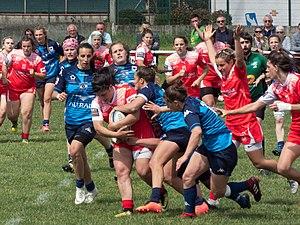
Le championnat de France féminin de rugby à XV de 1re division fédérale 2018-2019 voit s'affronter 33 équipes réparties dans 4 poules. Les deux équipes finalistes sont promues en Élite 2 à l'issue de la saison. Ce principe de promotion est valable sous réserve que les équipes « une » et « réserve » d’un même club ne soient pas amenées à évoluer dans la même division. L'équipe classée dernière de la poule de 9 sera reléguée en Fédérale 2, les autres clubs resteront en Fédérale 1 la saison prochaine.
Le Montpellier rugby club est un club de rugby à XV français basé à Montpellier dont l'équipe senior féminine participe au Championnat de France féminin de rugby à XV.
L'équipe féminine de l'Union sportive dacquoise, également surnommée les Pachys de l'US Dax, est un club français de rugby à XV basé à Dax.